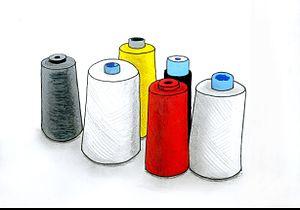
Le fil textile est le produit du filage, c'est-à-dire l'agglutination de fibres textiles pour former un ensemble long.